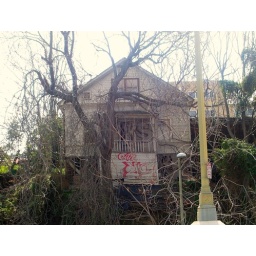
crack house by the bridge